Answer in natural language. How many Doorways are visible in the scene? Choose between the following options: 2, 4, 3, 0 or 5
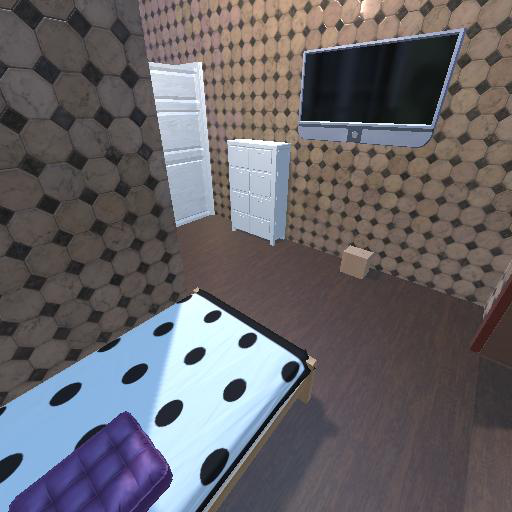
<answer>2</answer>